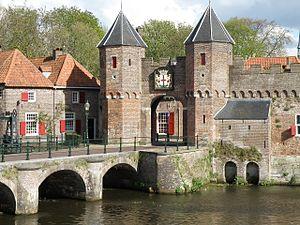
Amersfoort (prov. Utrecht, Nederland). Koppelpoort, veldzijde.